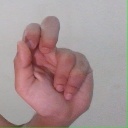
अक्षर: ढ